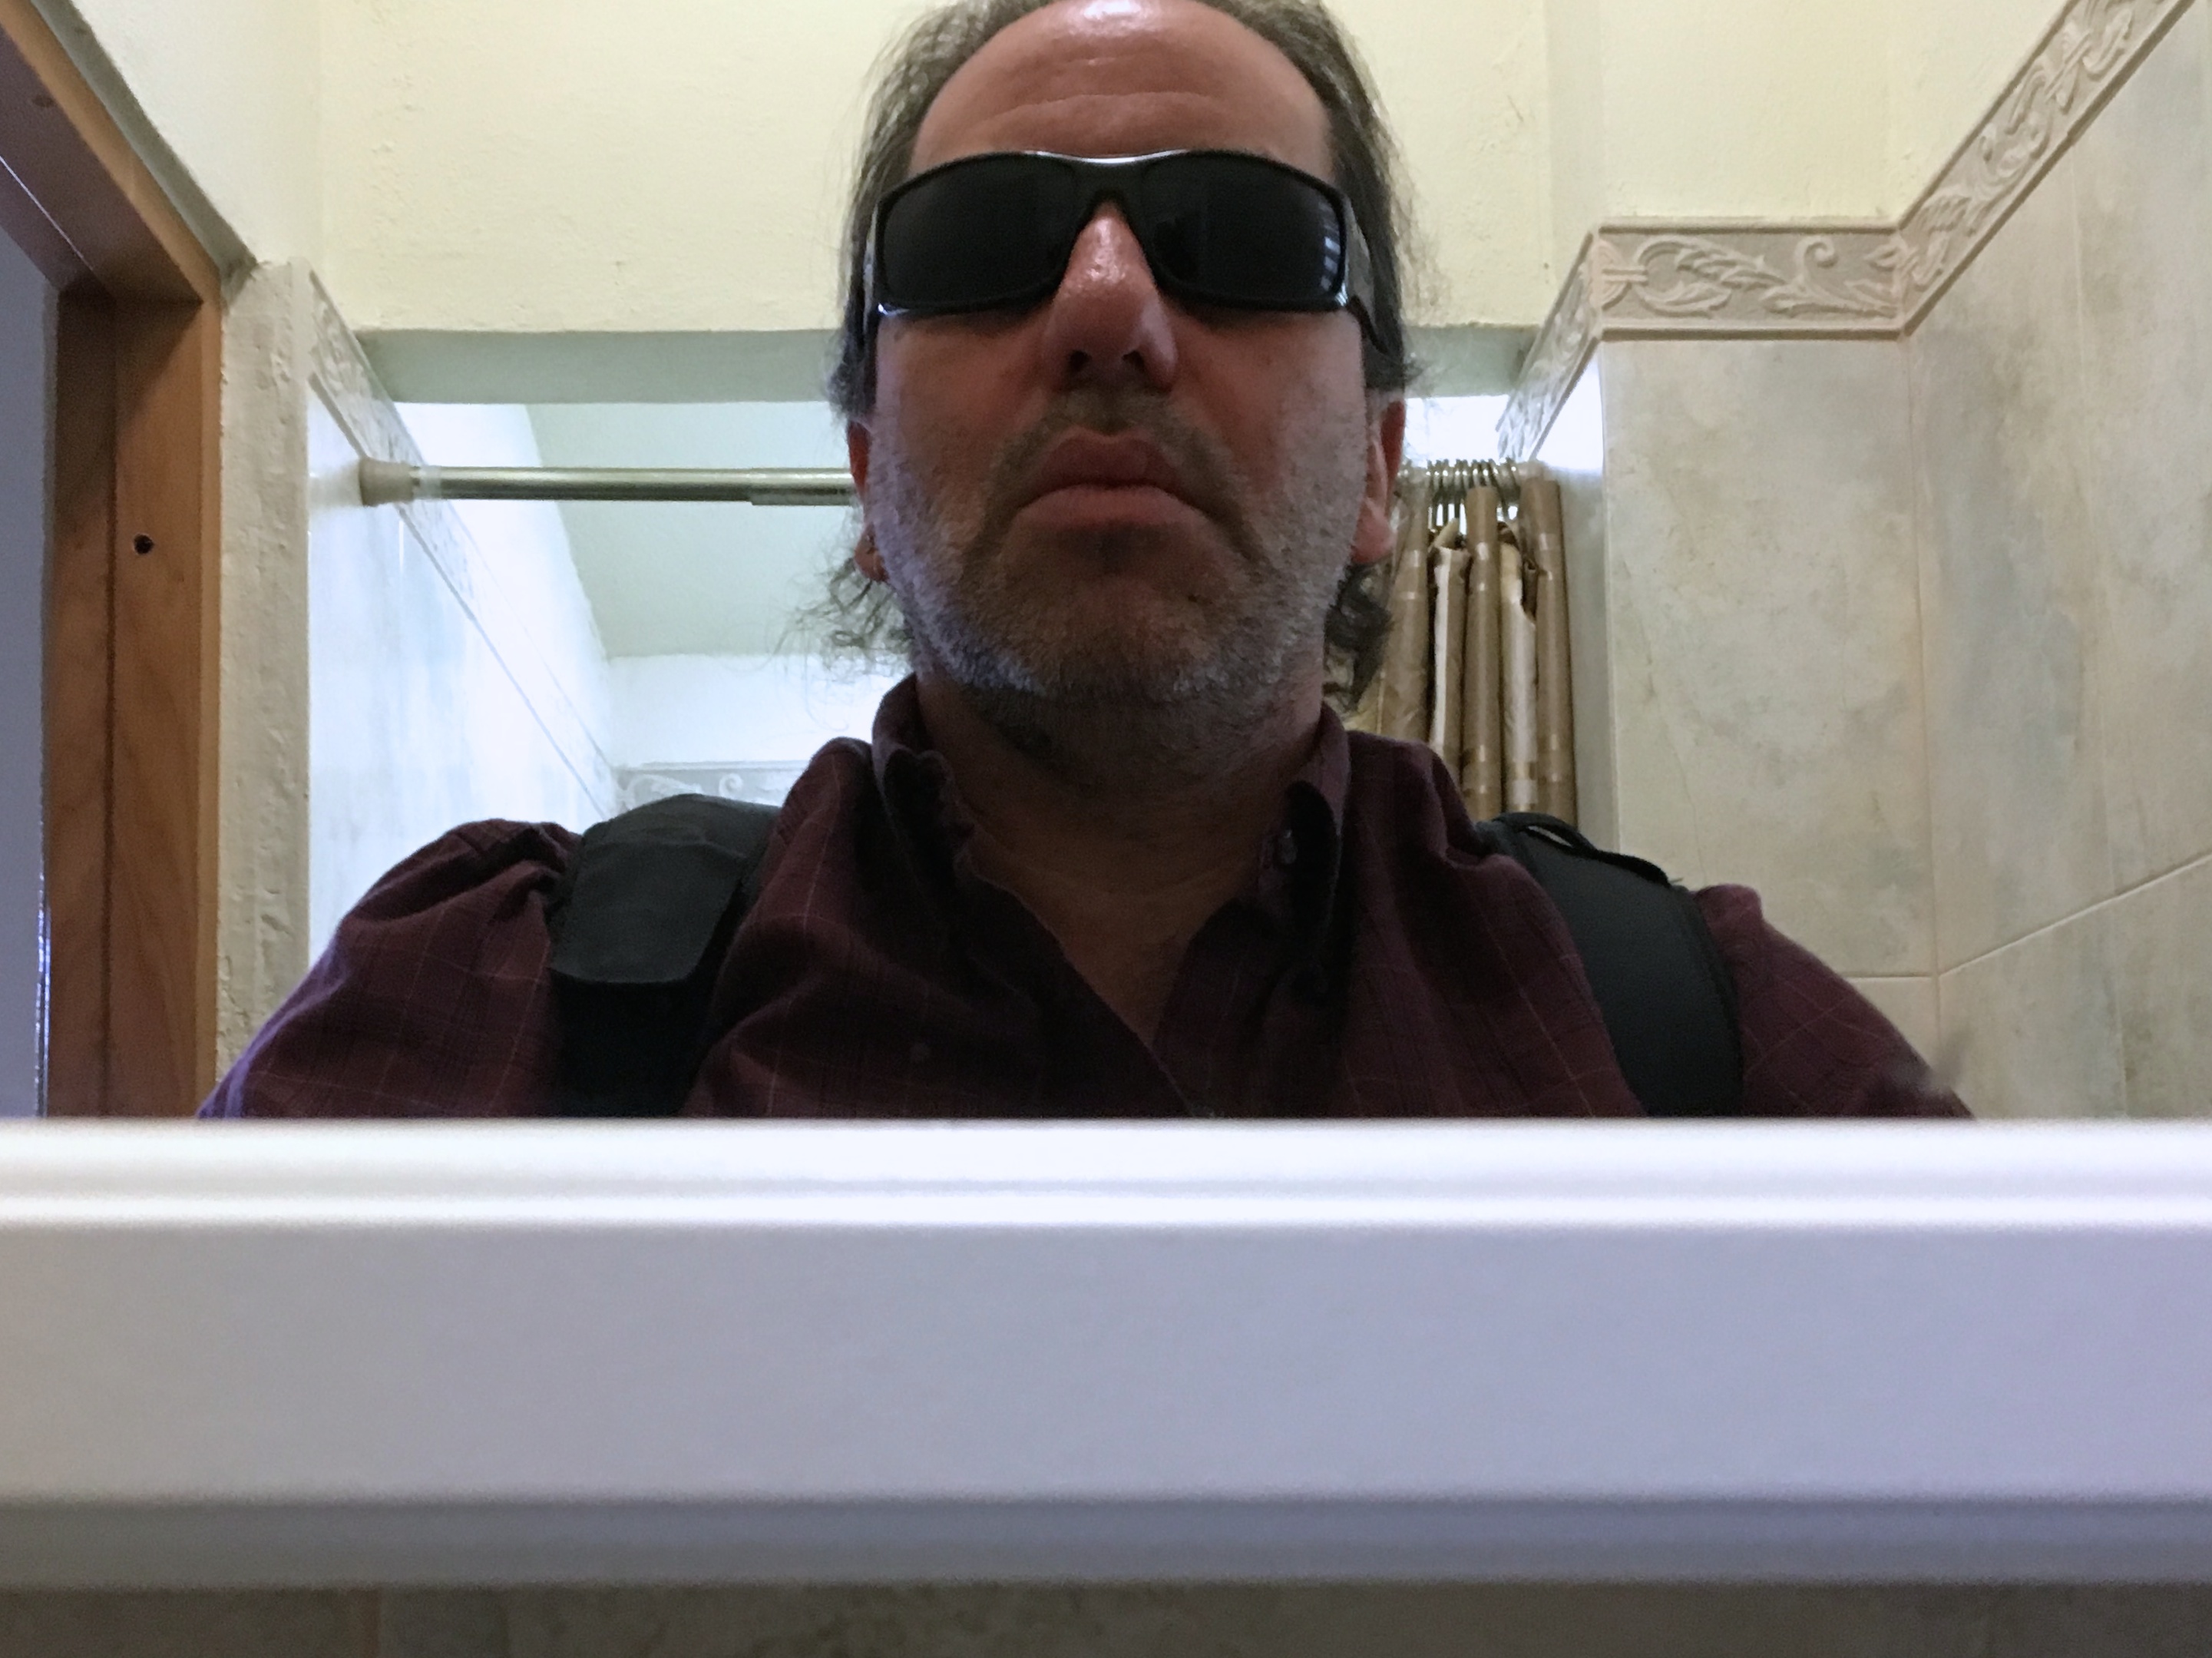
man, person, hair, beard, glasses, head, image, facial hair